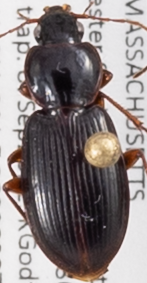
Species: Synuchus impunctatus
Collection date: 2022-09-07
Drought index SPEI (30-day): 0.03
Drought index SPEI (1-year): -0.71
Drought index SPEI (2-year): -0.24